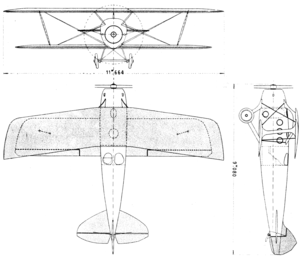
Le Blériot-SPAD S.33 est un avion de ligne monomoteur monomât biplan. Les passagers s'asseyaient dans des sièges en osier dans la cabine fermée. Le pilote lui était dans un cockpit ouvert.